Martial eagle

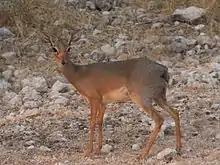
Kirk's dik-dik are one of the two main prey species for martial eagles in Tsavo East National Park, Kenya.

While large accipitrids worldwide are credited with attacks on young or small ungulates, perhaps no other species is as accomplished in this regard as this martial eagle. Over 30 species of ungulate have been identified as prey for this species, more species than are attributed to the perhaps more powerful crowned eagles and all the world's golden eagles. However, in all three, ungulates in a given region comprise more than 30% of the diet. In Kruger National Park, the martial eagle is mentioned as the only bird considered as a major predator of ungulate species. A majority of the ungulate diet of martial eagles are comprised by small antelope species or the young of larger antelopes. In Maasai Mara, young ungulates appeared particularly significant in the diet of adult female martial eagles, with impala ("Aepyceros melampus") fawns averaging an estimated comprising 34.2% of female kills (and 13.6% of the species' overall foods) and Thomson's gazelle ("Eudorcas thomsonii") fawns at about comprising a further 15.1% of female kills (and 10.5% of the overall diet here). Furthermore, young Grant's gazelles ("Nanger granti"), weighing a mean of , were sometimes taken by females in Maasai Mara. For the newborn impala, weighing already , the martial eagle is the only bird considered to be a significant predator. Calves of the other antelope may also be included in their prey spectrum, including hartebeest ("Alcelaphus buselaphus"), bontebok ("Damaliscus pygargus"), common tsessebe ("Damaliscus lunatus"), springbok ("Antidorcas marsupialis"), "Eudorcas" gazelles, gerenuk ("Litocranius walleri"), bushbuck ("Tragelaphus sylvaticus"), grey rhebok ("Pelea capreolus"), kob ("Kobus kob") and mountain reedbuck ("Redunca arundinum"). These species can vary in weight from (i.e. gazelles) to (i.e. tsessebe) in newborns. Additionally, piglets of warthogs ("Phacochoerus africanus") (of which only the martial eagle among accipitrids is similarly mentioned as a significant predator) and bushpigs ("Potamochoerus larvatus") are taken.